Mike Carona

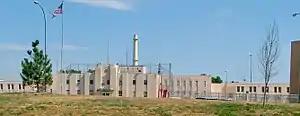
FCI Englewood, where Carona was located

He served five years and six months. Carona's "actual or projected" release date was November 8, 2015. On May 14, 2015, "The Orange County Register" reported that Carona was released from prison, earlier than expected.